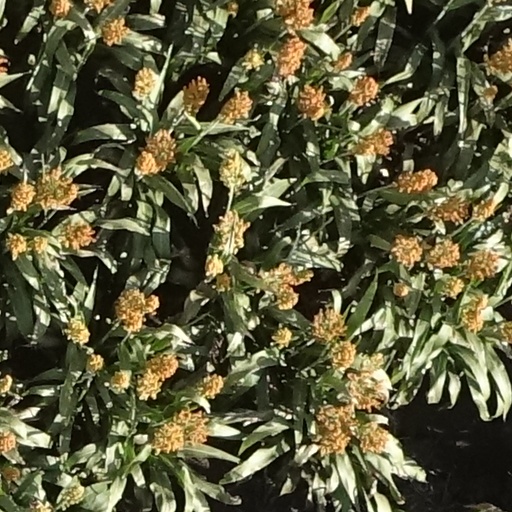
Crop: sorghum